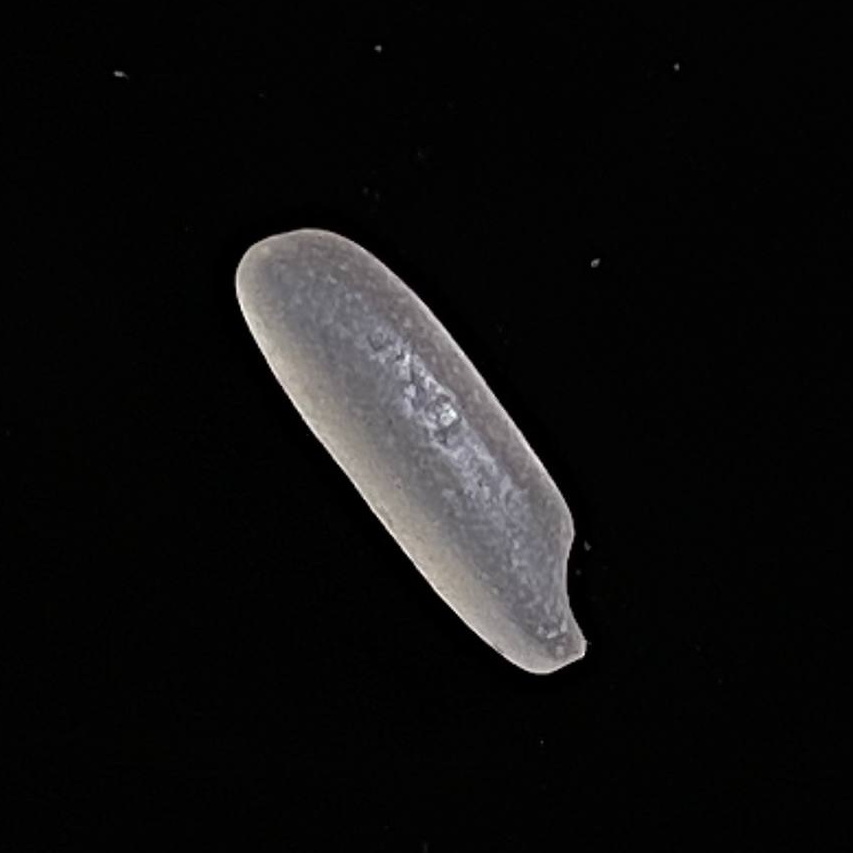
Rice variety: BR28